Narragansett land claim

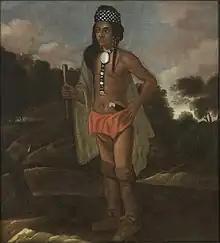
Ninigret, sachem of the Niantics

The Narragansett tribe was "one of the most powerful tribes in New England" before settlers arrived in Rhode Island. The tribe was defeated in King Philip's War in 1675. The Rhode Island legislature passed a "detribalization" law in 1880.